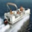
Label: ship